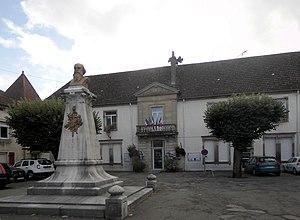
La mairie et le monument aux morts à Saint-Loup-sur-Semouse
Saint-Loup-sur-Semouse est une commune française située dans le département de la Haute-Saône, en région Bourgogne-Franche-Comté. Ses habitants sont appelés les Lupéens. Elle fait partie de la Communauté de communes de la Haute Comté.